Charles Ebden

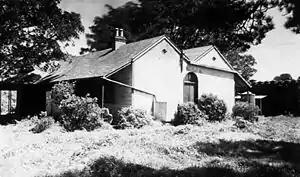
Postcard photograph of Black Rock House, c. 1920.

In 1854 Ebden travelled to England, returning in 1856. Later that year he arranged for the construction of a holiday house, Black Rock House, which was completed in 1858; it was located near Brighton (at what is now Ebden Avenue in Black Rock). At one point Ebden rented the house for six months to the Governor of Victoria, Sir Henry Barkly.